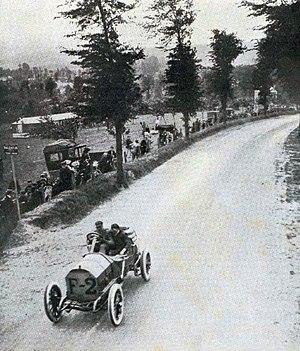
Grand Prix de l'ACF 1907, Felice Nazzaro dans la descente de Londinières.
Le Grand Prix automobile de France 1907 est un Grand Prix organisé par l'Automobile Club de France qui s'est tenu à Dieppe le 2 juillet 1907.